Answer in natural language. Consider the 3D positions of the objects in the scene and not just the 2D positions in the image. Is the centerpoint of  modern black sofa at a higher height than tall floor lamp with fabric shade? Choose between the following options: no or yes
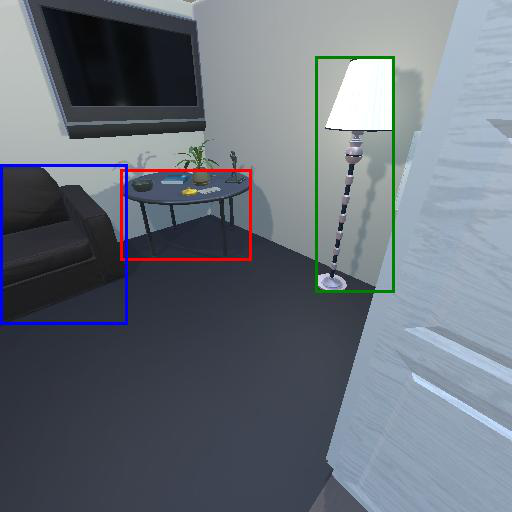
<answer>no</answer>